Sam Himmelfarb

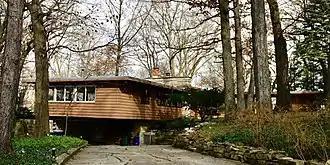
Samuel and Eleanor Himmelfarb Home and Studio, Winfield, Illinois, built 1942, National Register of Historical Places

Himmelfarb designed the modernist, Usonian-style Samuel and Eleanor Himmelfarb Home and Studio, which was built in 1942 in a wooded area of Winfield, Illinois, and listed on the National Register of Historic Places on October 4, 2018. Along with his wife Eleanor's input, Himmelfarb drew on modernist influences, such as the Bauhaus, and two Frank Lloyd Wright homes in Madison, Wisconsin: the Jacobs House (1937) and the John Pew House (1938–40). These influences are reflected in the structure's exposed building materials, simple geometry, and lack of ornament, as well as its horizontal lines, straight-forward schematics, floor-to-ceiling glazed walls, and placement on an undulating natural lot.